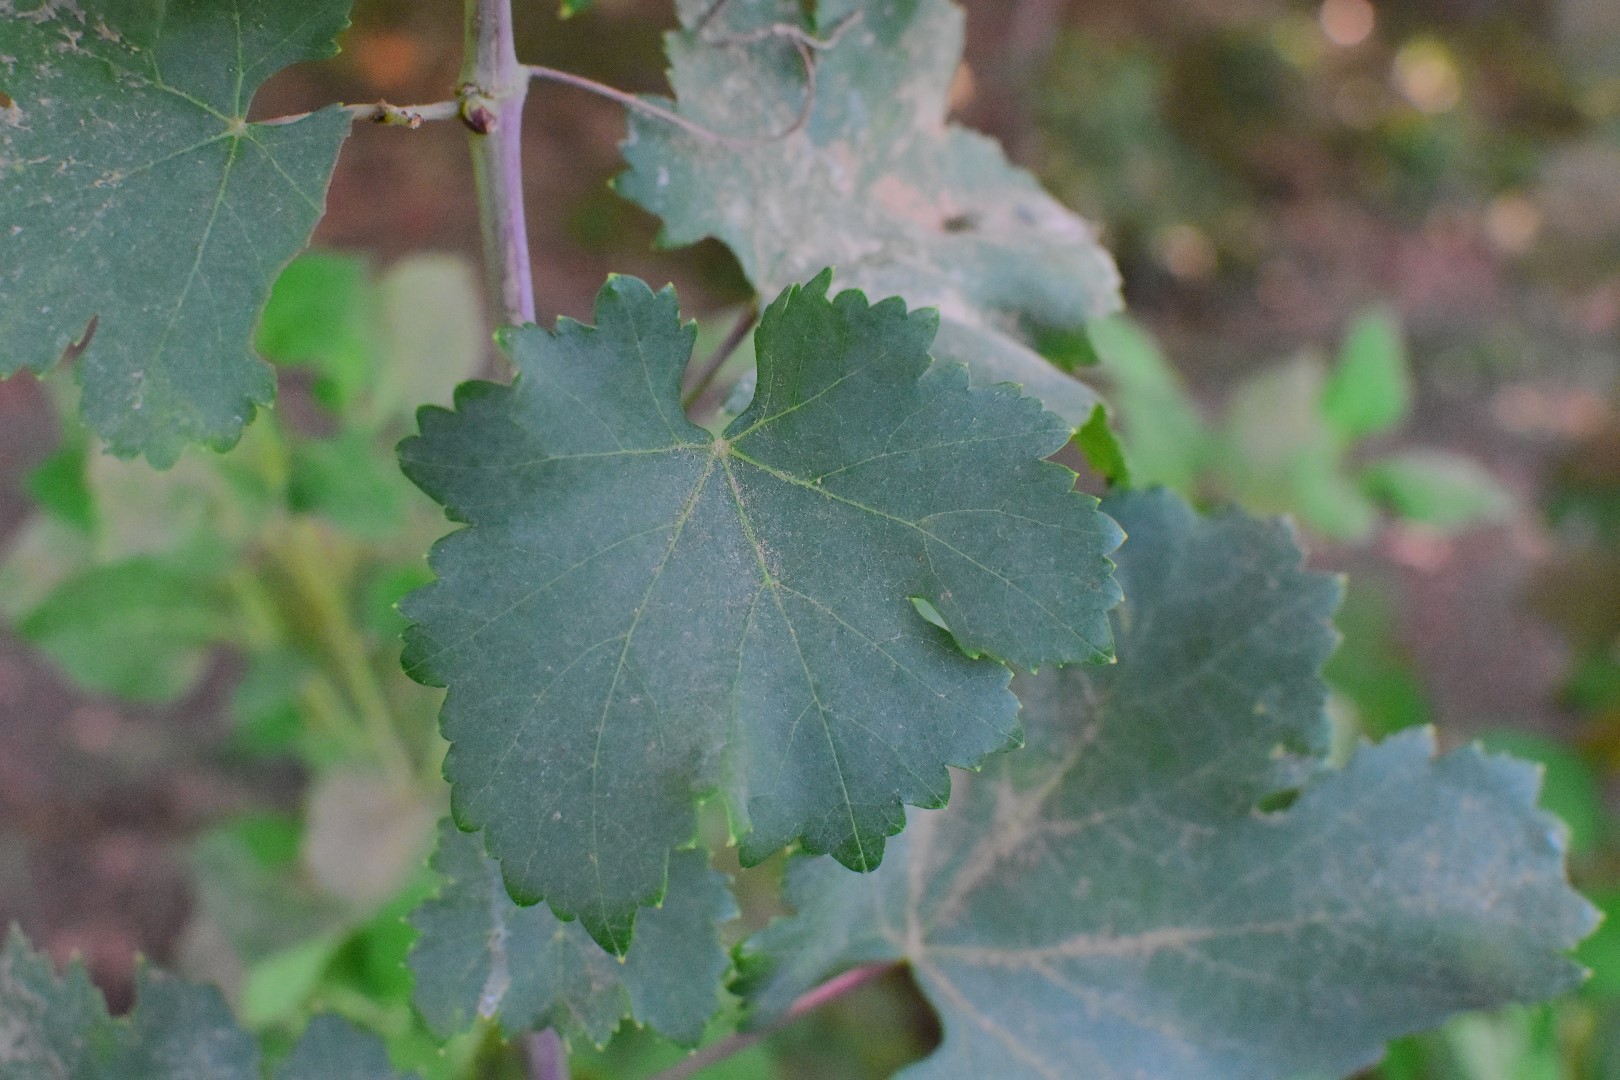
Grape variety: Deas Al-Annz